List of United States Marine Corps battalions

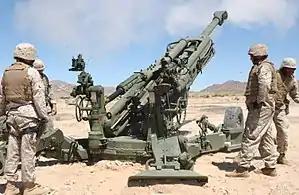
M777 howitzer firing

The mission of an armor unit is to conduct and support amphibious operations and other operations as required by landing and transporting to inland objectives the surface assault elements and their equipment, and by conducting light armored reconnaissance and limited offensive and defensive operations. When task-organized with infantry, tanks, and other forces, the battalion conducts combined arms operations as a separate maneuver element in support of the Marine Division.